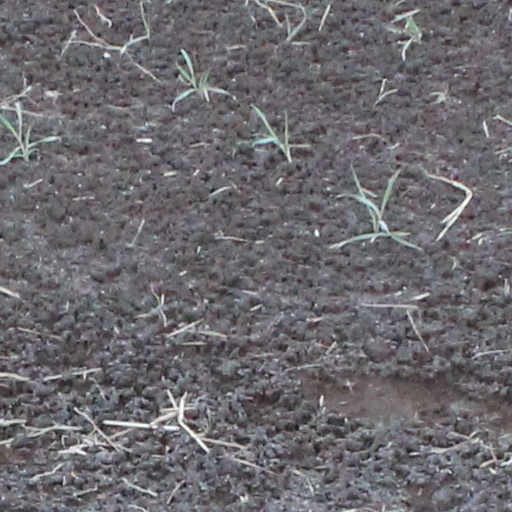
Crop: wheat